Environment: real
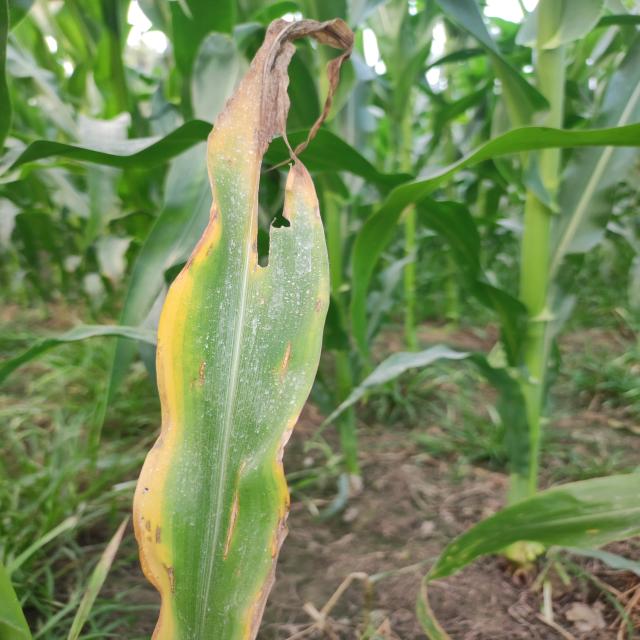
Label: nitrogen_deficiency